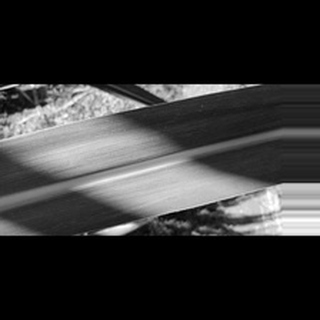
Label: healthy_sugarcane